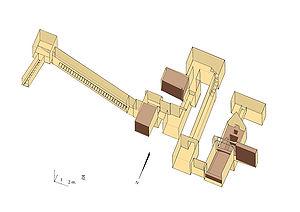
La pyramide nord de Mazghouna est attribuée par l'égyptologue Ernest Mackay à la reine Néférousobek, corégente avec Amenemhat III et, après la mort de celui-ci, avec Amenemhat IV à qui l'on attribue la pyramide sud de Mazghouna. Ce sont ses innovations concernant le système de fermeture qui la font dater de la fin de la XIIᵉ dynastie.
Les pyramides d'Égypte, de tous les vestiges monumentaux que nous ont légués les Égyptiens de l'Antiquité, et notamment les trois grandes pyramides de Gizeh, sont à la fois les plus impressionnantes et les plus emblématiques de cette civilisation. Si elle fut, à son origine, destinée au roi, l'idée d'une sépulture pyramidale fut rapidement reprise par les proches du souverain. Khéops semble avoir été le premier à autoriser ses femmes à se faire élever un tel tombeau.